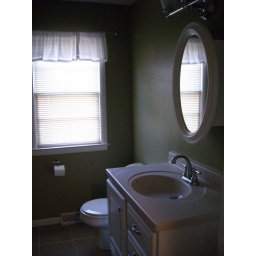
Lise's house in Stevens Point, Wisconsin, August 2008, bathroom